Reginald Pole

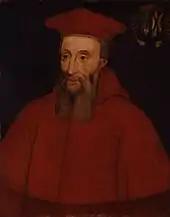
Pole as a cardinal

The death of Edward VI on 6 July 1553 and the accession of Mary I to the throne of England hastened Pole's return from exile, as a papal legate to England (which he remained until 1557) with a view to receiving the kingdom back into the Catholic fold. However, Queen Mary I and Emperor Charles V delayed his arrival in the country until 20 November 1554, due to concerns that Pole might oppose Mary's forthcoming marriage to Charles's son, Philip of Spain. It was only after the marriage was safely out of the way, that the English parliament finally set about repealing his attainder on November 22, 1554. Pole opened his papal commission and presented his legatine credentials before Philip & Mary and the assembled members of Parliament at the Palace of Whitehall on November 27, 1554, delivering a notable oration before them. Among the dignitaries in attendance was Stephen Gardiner, Bishop of Winchester and Lord Chancellor of England, the most prominent Catholic minister in England, who would steer the restoration of Catholicism through parliament in January 1555.